Parliament of the World's Religions

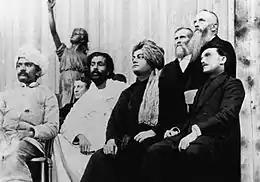
Parliament of Religions September 1893. On the platform (left to right) Virchand Gandhi, Anagarika Dharmapala, Swami Vivekananda and G. Bonet Maury

Another principal organizer was Jenkin Lloyd Jones, a Unitarian.